Guler chieftaincy

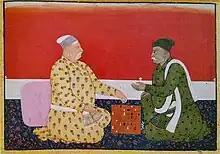
Painting of Mian Gopal Singh of Guler (left) playing chess with Pandit Dinamani Raina (right). Ascribed to Pandit Seu of Guler. Dated ca.1720–1725.

According to legends, the Guler State was founded at an uncertain date between 1405 and 1450 by Raja Hari Chand. Hari Chand fell into a dry well while hunting. Since no one could find him, the Hari Chand was presumed dead and his brother was then named the Raja of Kangra State. When Hari Chand was eventually brought back alive from the well, instead of fighting for his rights to the throne, he founded the town of Haripur on the valley below the fort by the Banganga River.